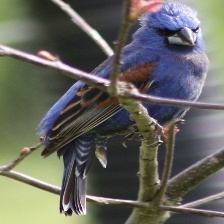
Species: BLUE GROSBEAK
Scientific name: PASSERINA CAERULEA